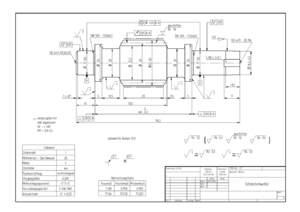
Un engrenage est un système mécanique composé de deux roues dentées ou plus engrenées servant :